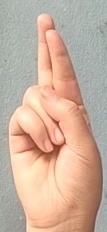
ASL sign: R